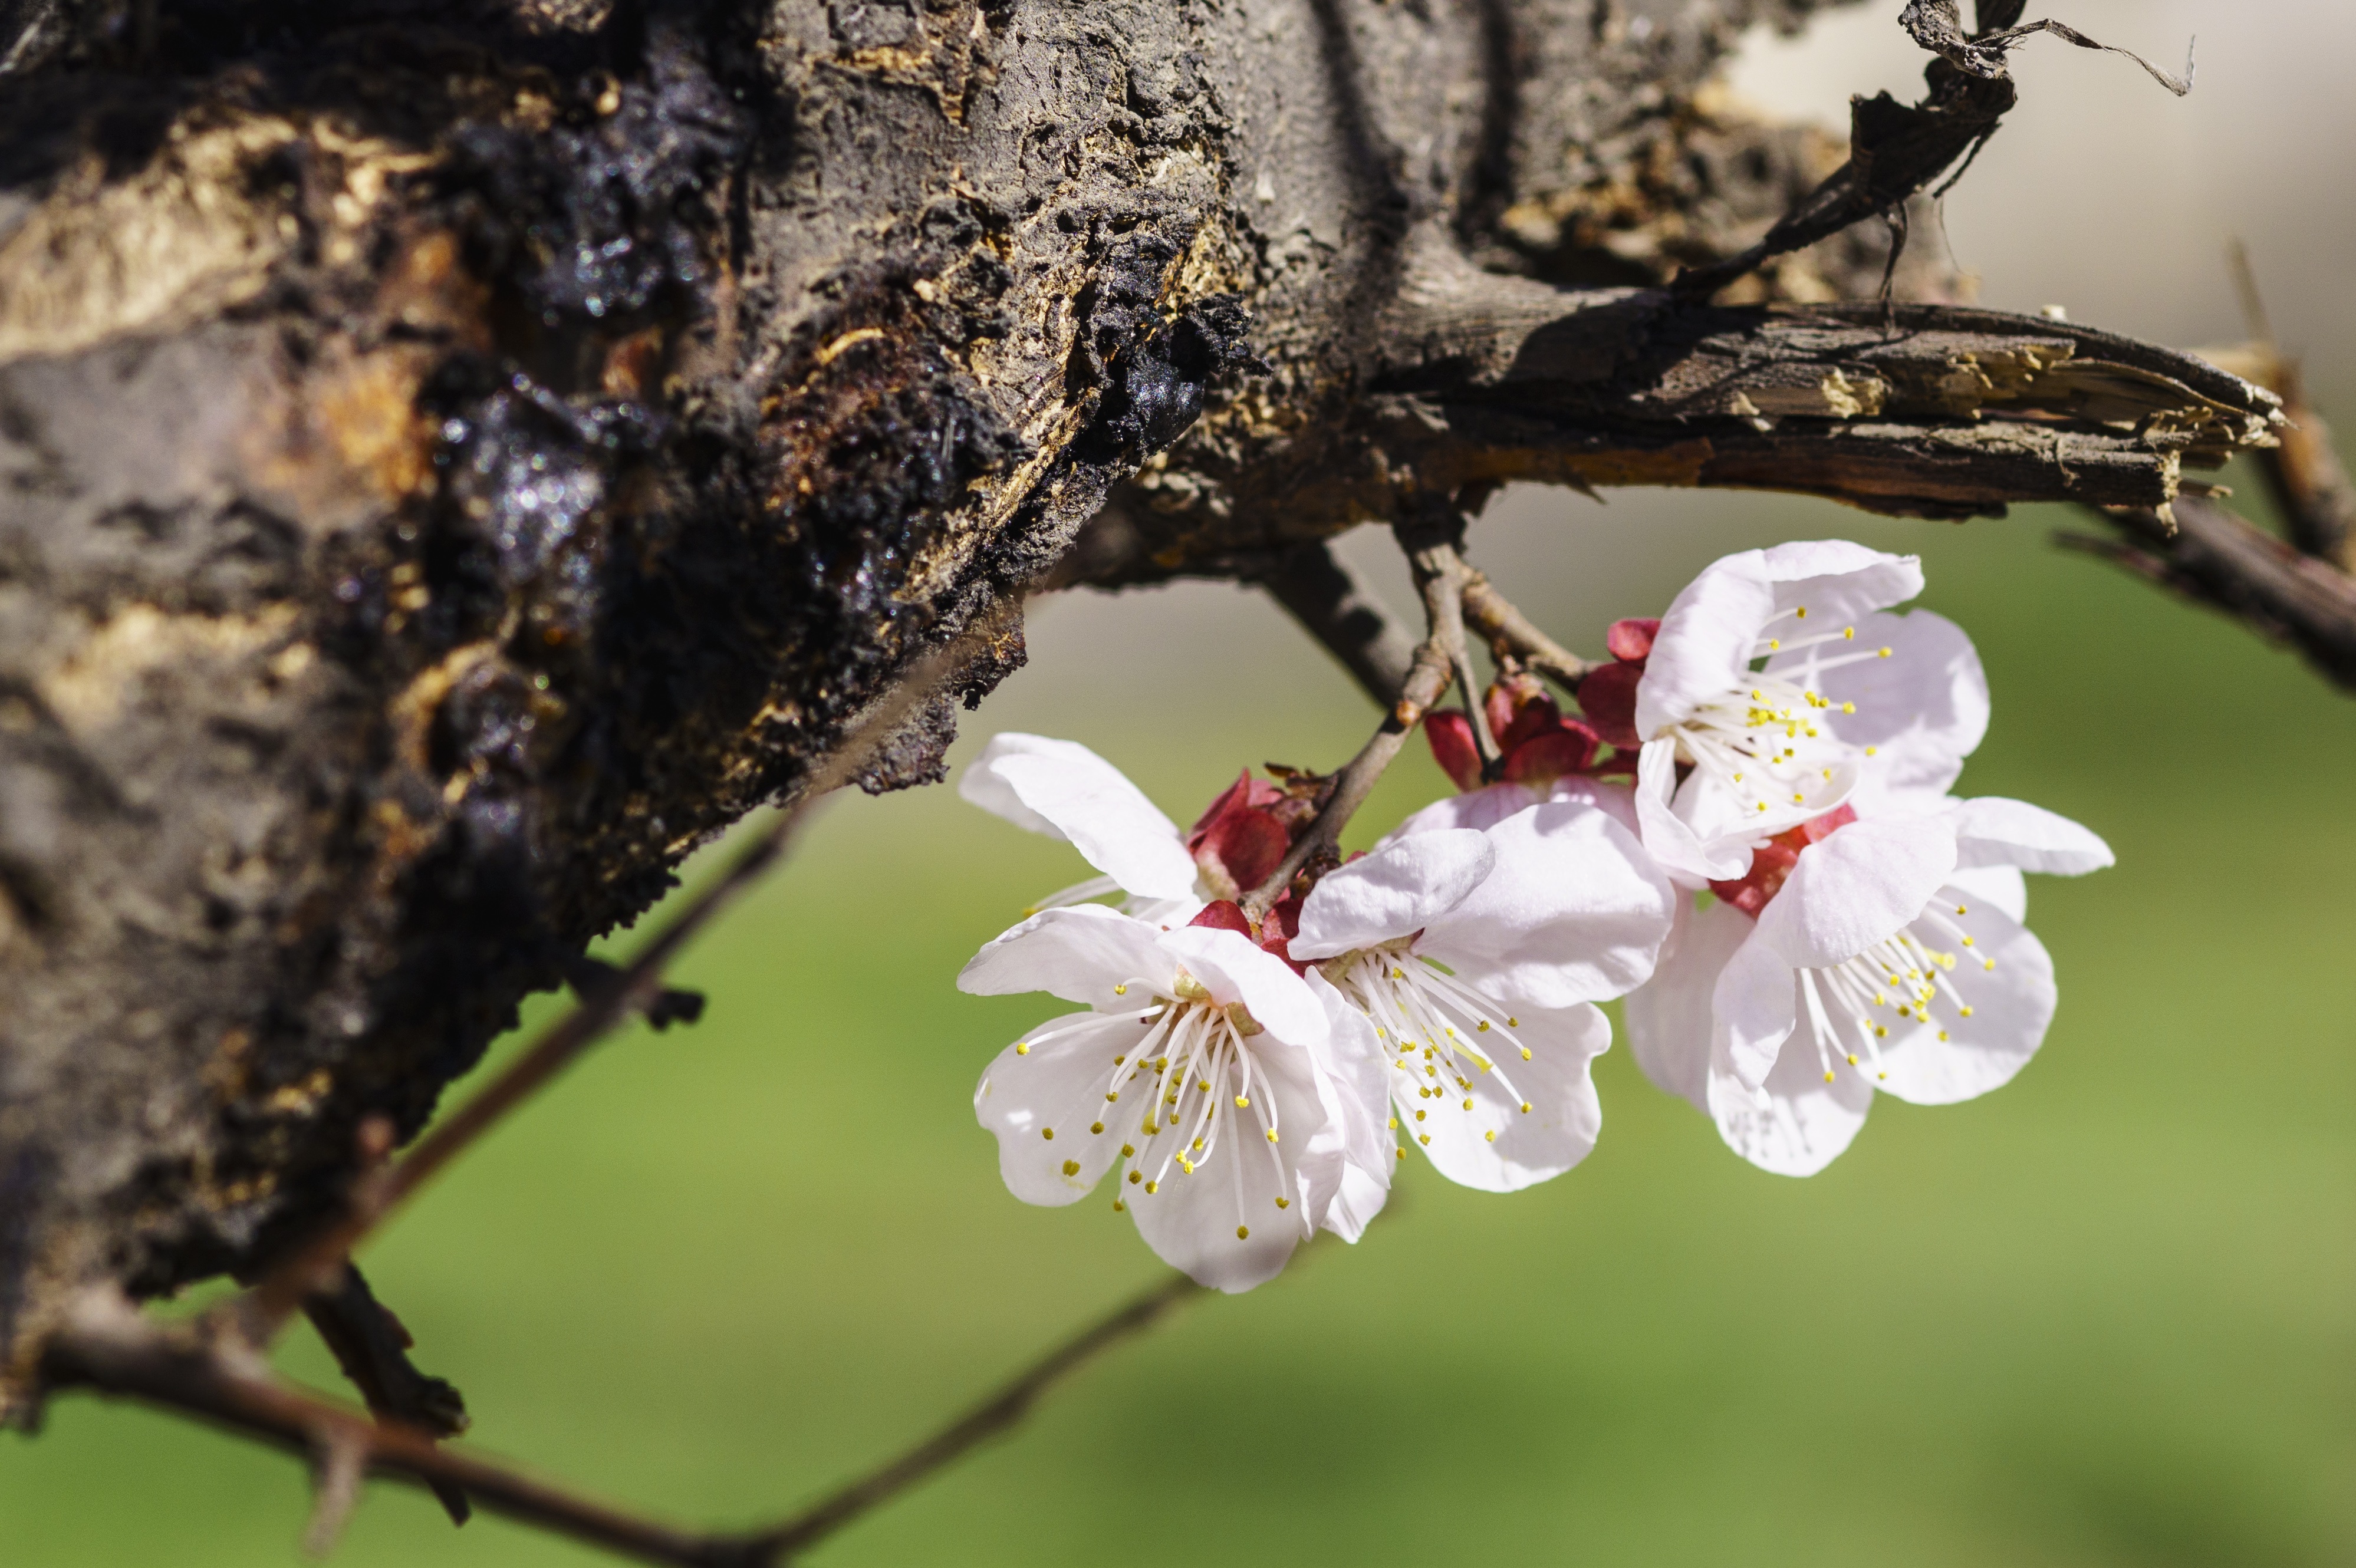
tree, nature, branch, blossom, plant, photography, fruit, leaf, flower, food, spring, produce, insect, botany, flora, fauna, cherry blossom, plants, flowers, close up, apricot, macro photography, handsomely, plant stem, membrane winged insect, color apricot